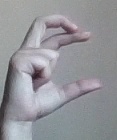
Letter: thal